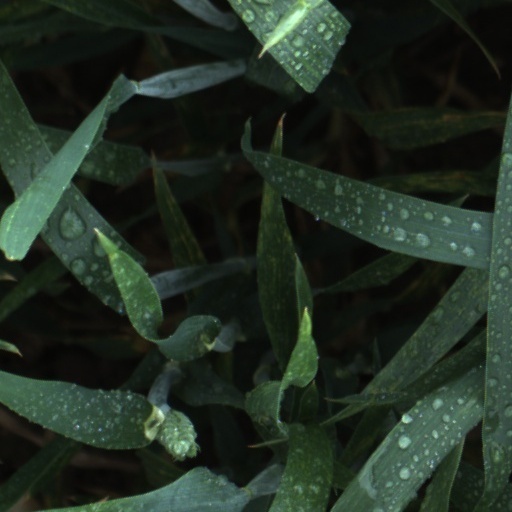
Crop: wheat